Tim Drake

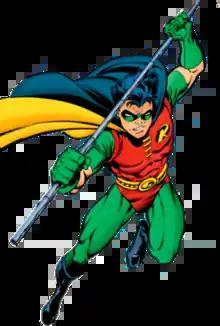
Tim Drake on the cover of "Robin: A Hero Reborn" trade paperback (January 1991).Art by Brian Bolland.

Timothy Jackson "Tim" Drake is a superhero appearing in American comic books published by DC Comics, commonly in association with the superhero Batman. Created by Marv Wolfman and Pat Broderick, he first appeared in (August 1989) as the third character to assume the role of Batman's crime-fighting partner and sidekick Robin. Following the events of "" in 2009, Drake adopted the identity of Red Robin. In 2019, Tim returned to his original Robin persona and briefly used the mononym "Drake".